El Balcó del Pirineu

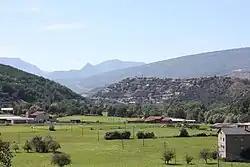
El Balcó del Pirineu

El Balcó del Pirineu ("Pyrenees Balcony" in English) is a residential area in Montferrer i Castellbò (Catalonia). El Balcó del Pirineu was urbanised in 1975 on a mountain range next to the river Segre, near of Montferrer and Castellciutat villages, in the same mountain range.